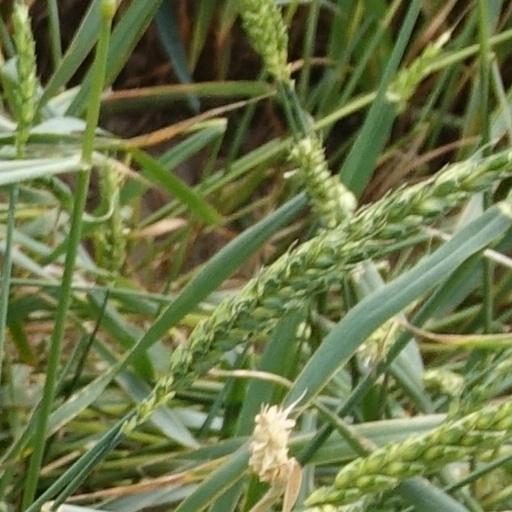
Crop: wheat